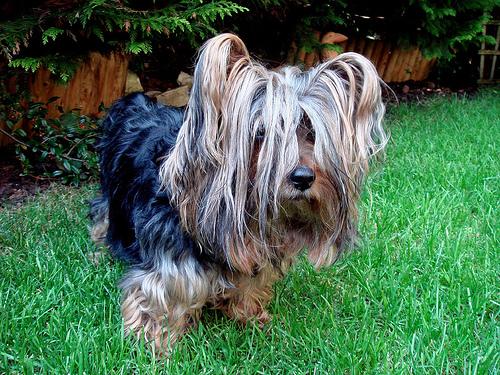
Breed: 231-n000081-silky_terrier